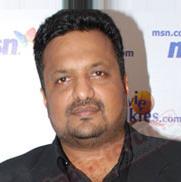
Age: 40